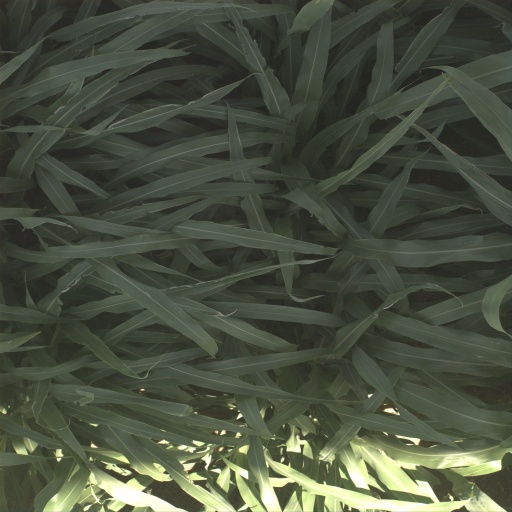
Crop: sorghum